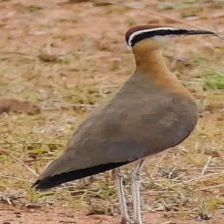
Species: BURCHELLS COURSER
Scientific name: CURSORIUS RUFUS